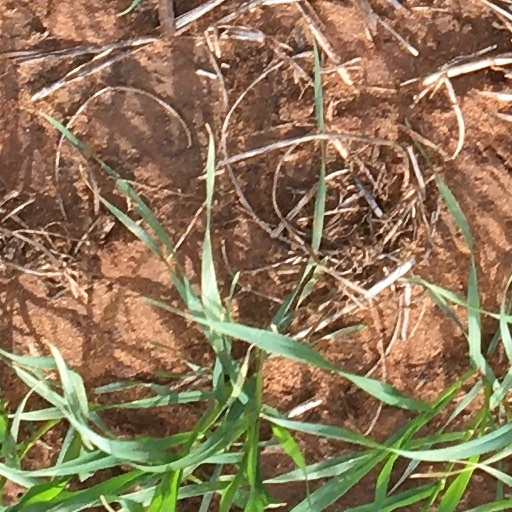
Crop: wheat